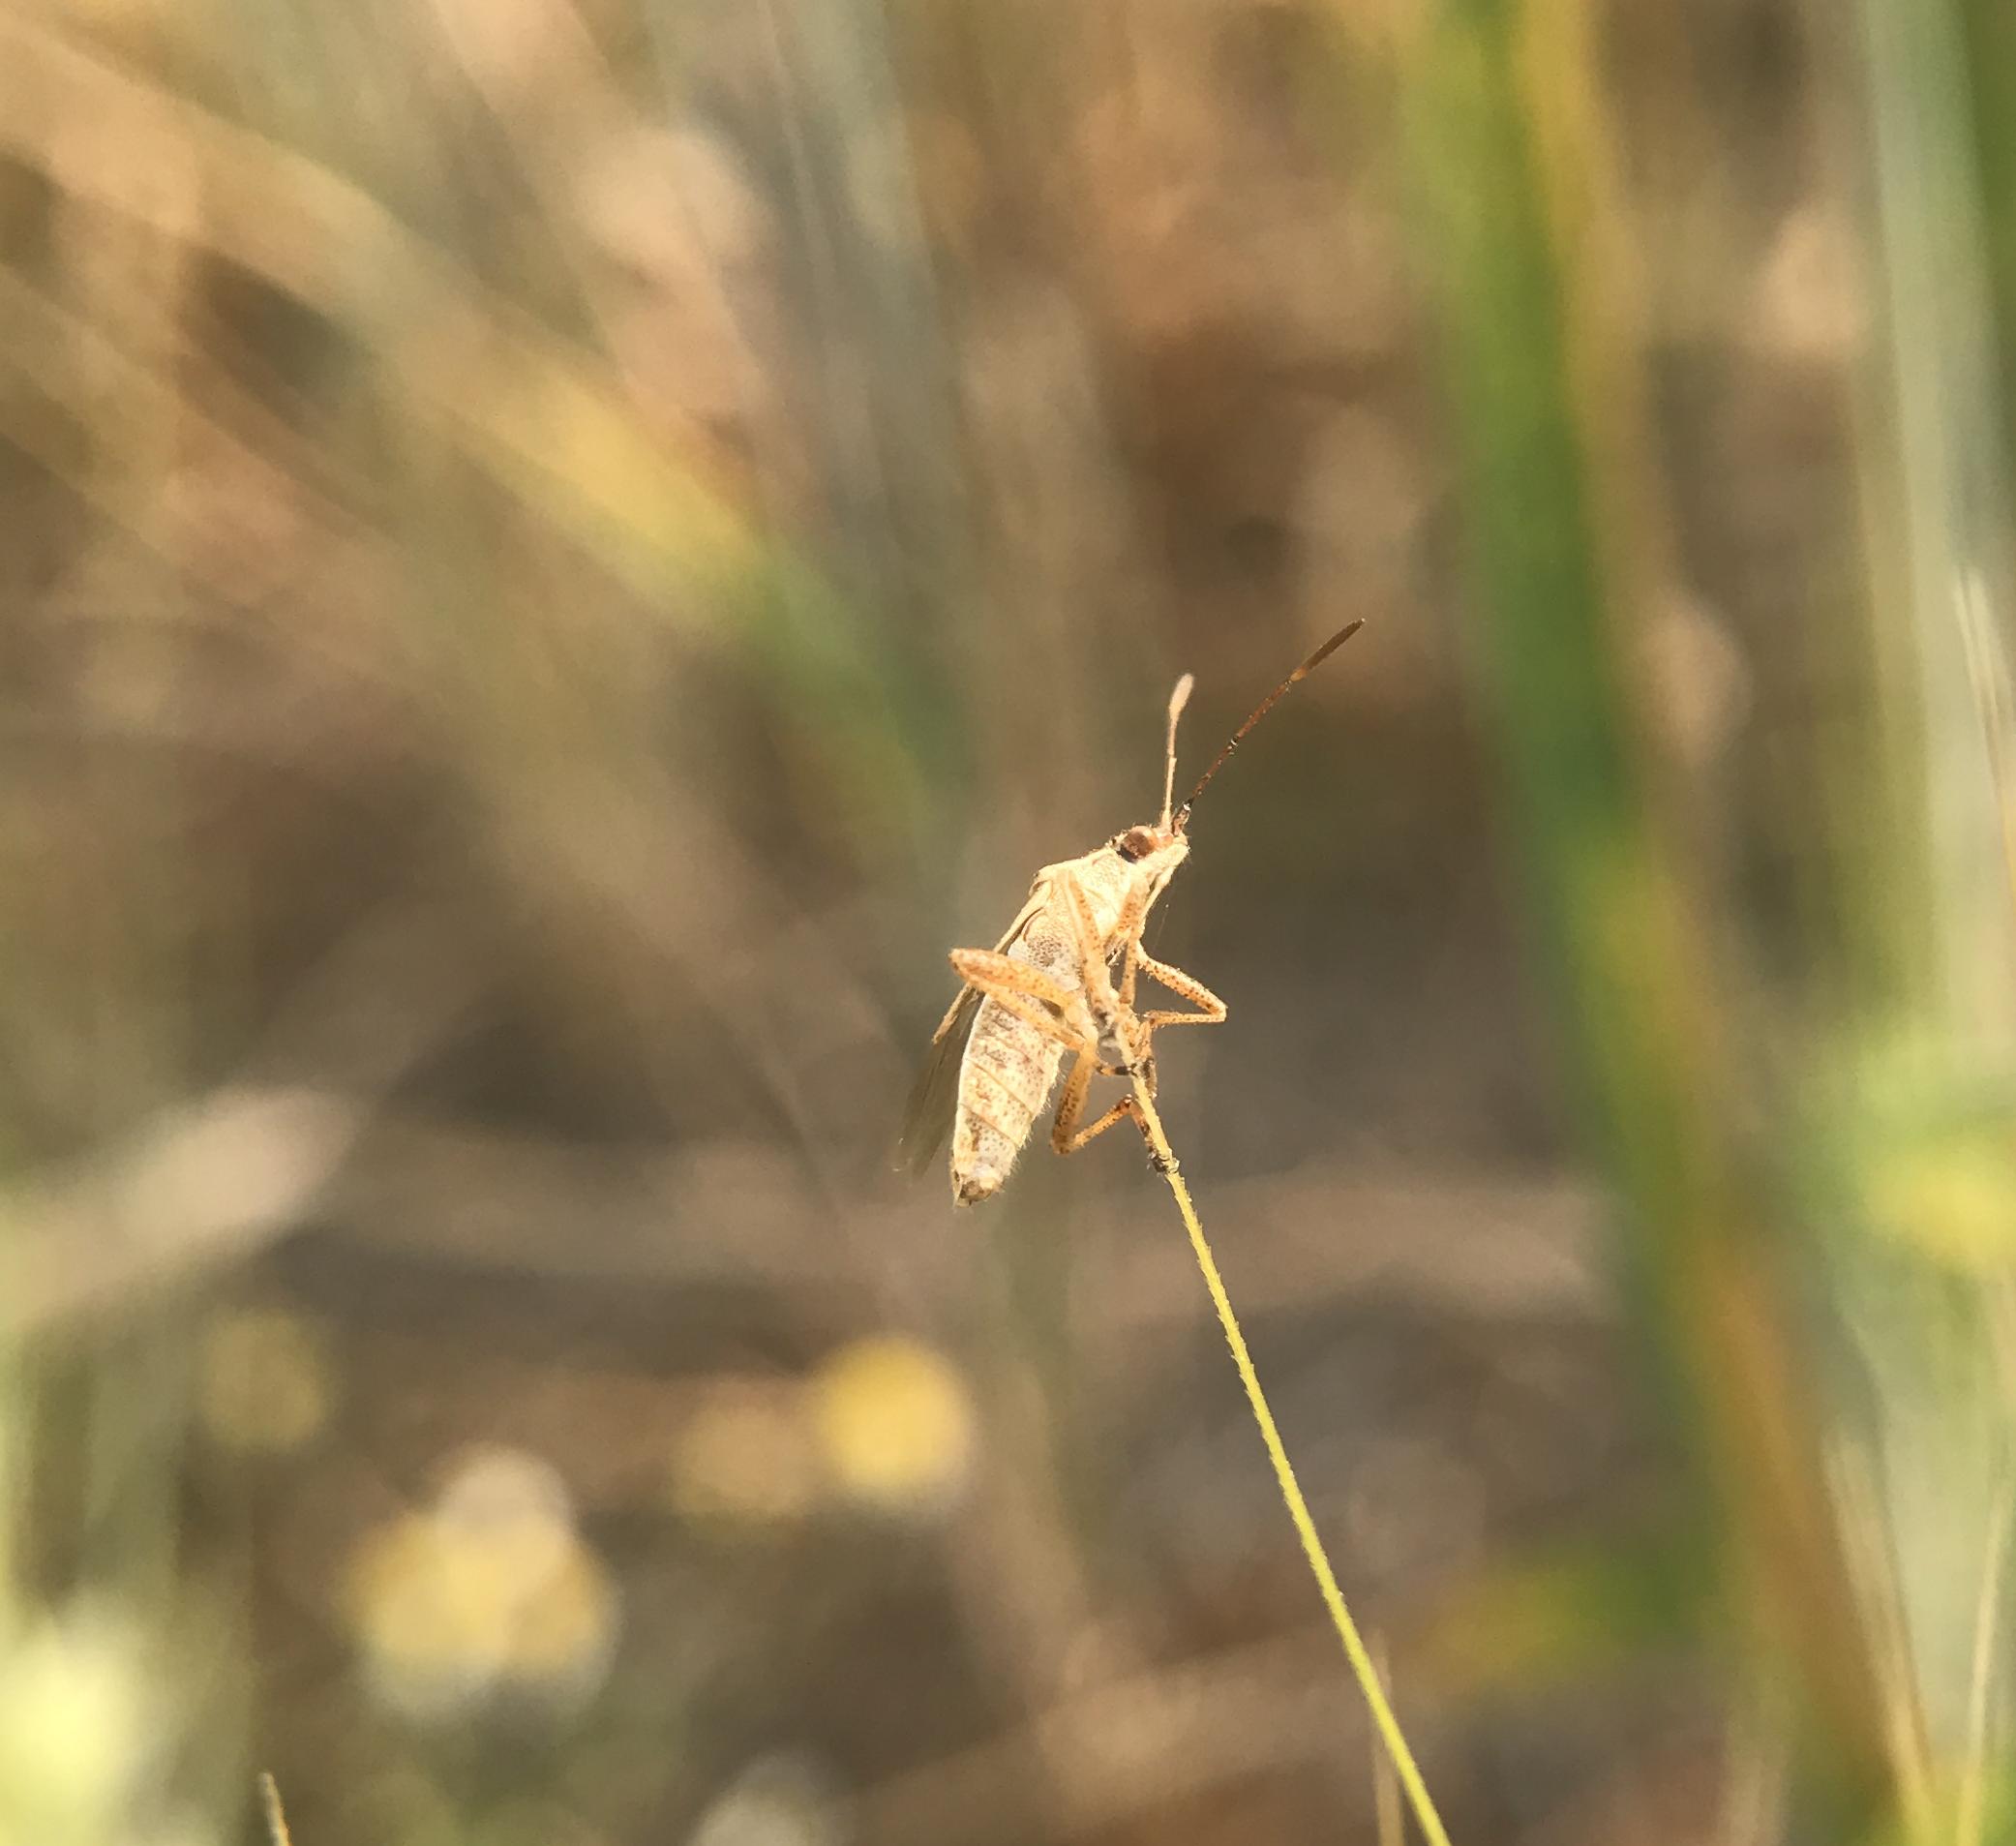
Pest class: lygus_bug